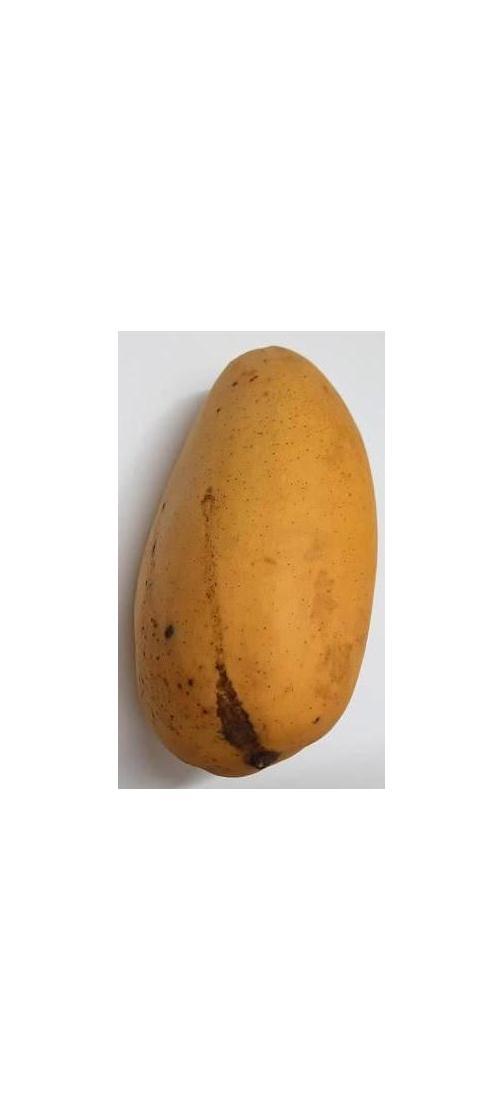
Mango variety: Katimon